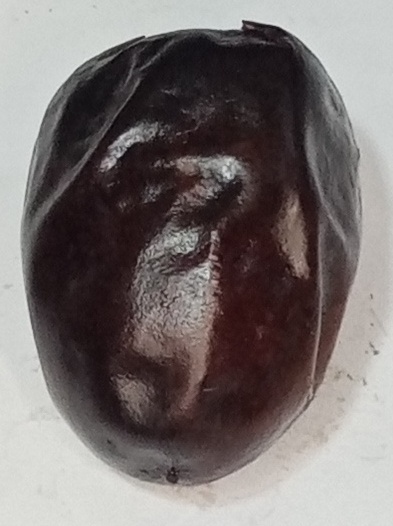
Variety: kupro
Size: large
Grade: grade-2